Götz von Berlichingen

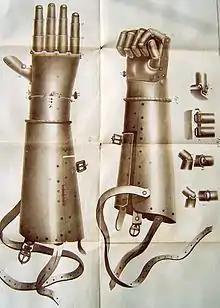
Diagram of the second iron prosthetic hand, which featured leather straps and jointed fingers that Berlichingen could set to grip weapons.

In 1504, during the War of the Succession of Landshut, Berlichingen and his mercenary army fought for Albert IV, Duke of Bavaria. During the siege of the city of Landshut, he lost his right arm at the wrist when cannon fire forced his sword against him. In the following years, he had two mechanical prosthetic iron replacements made. The first iron hand was a more simple device, claimed to have been made by a local blacksmith and a saddle maker. The second, more famous prosthetic hand was capable of holding objects from a shield or reins to a quill. Both are on display today at the . In spite of this injury, Berlichingen continued his military activities. In the subsequent years he was involved in numerous feuds, both of his own and in support of friends and employers.